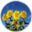
Label: sunflower